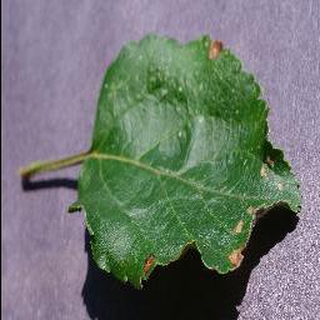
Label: apple_black_rot